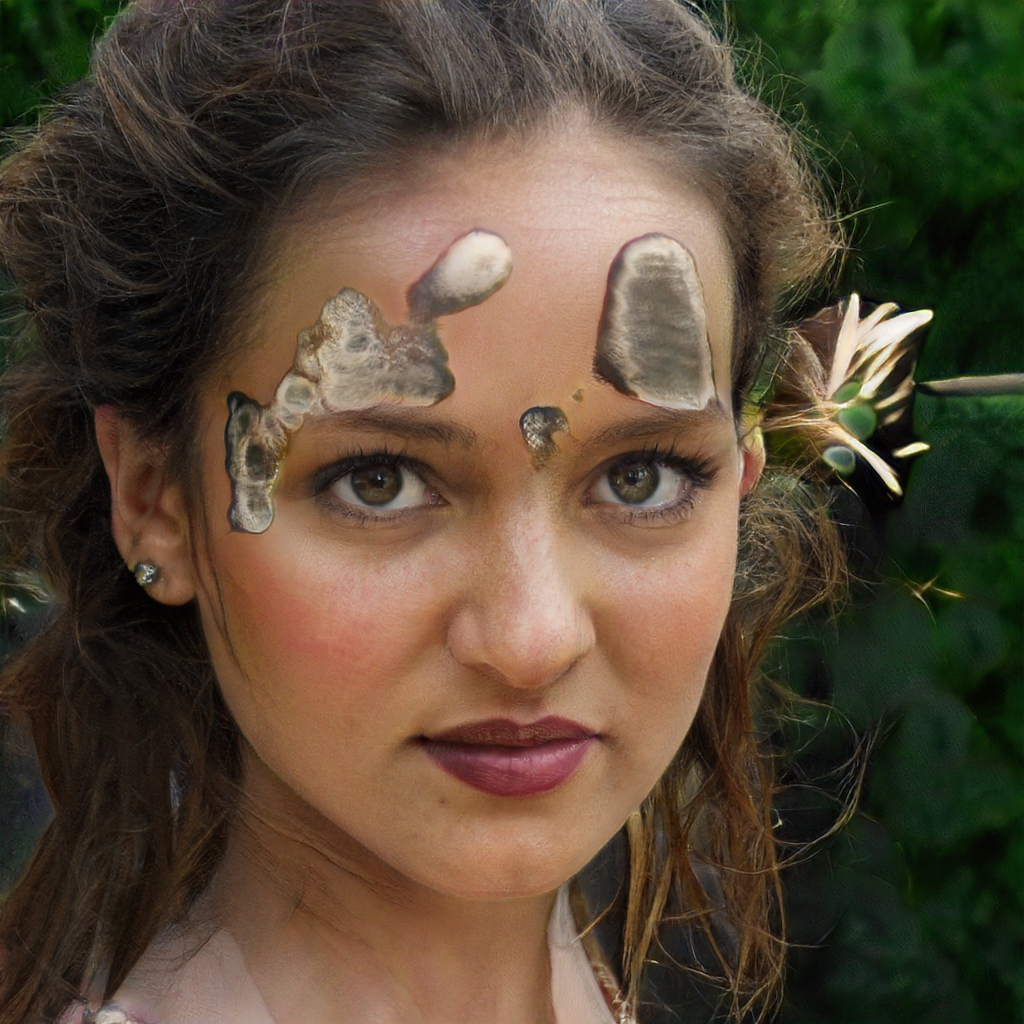
Gender: Female